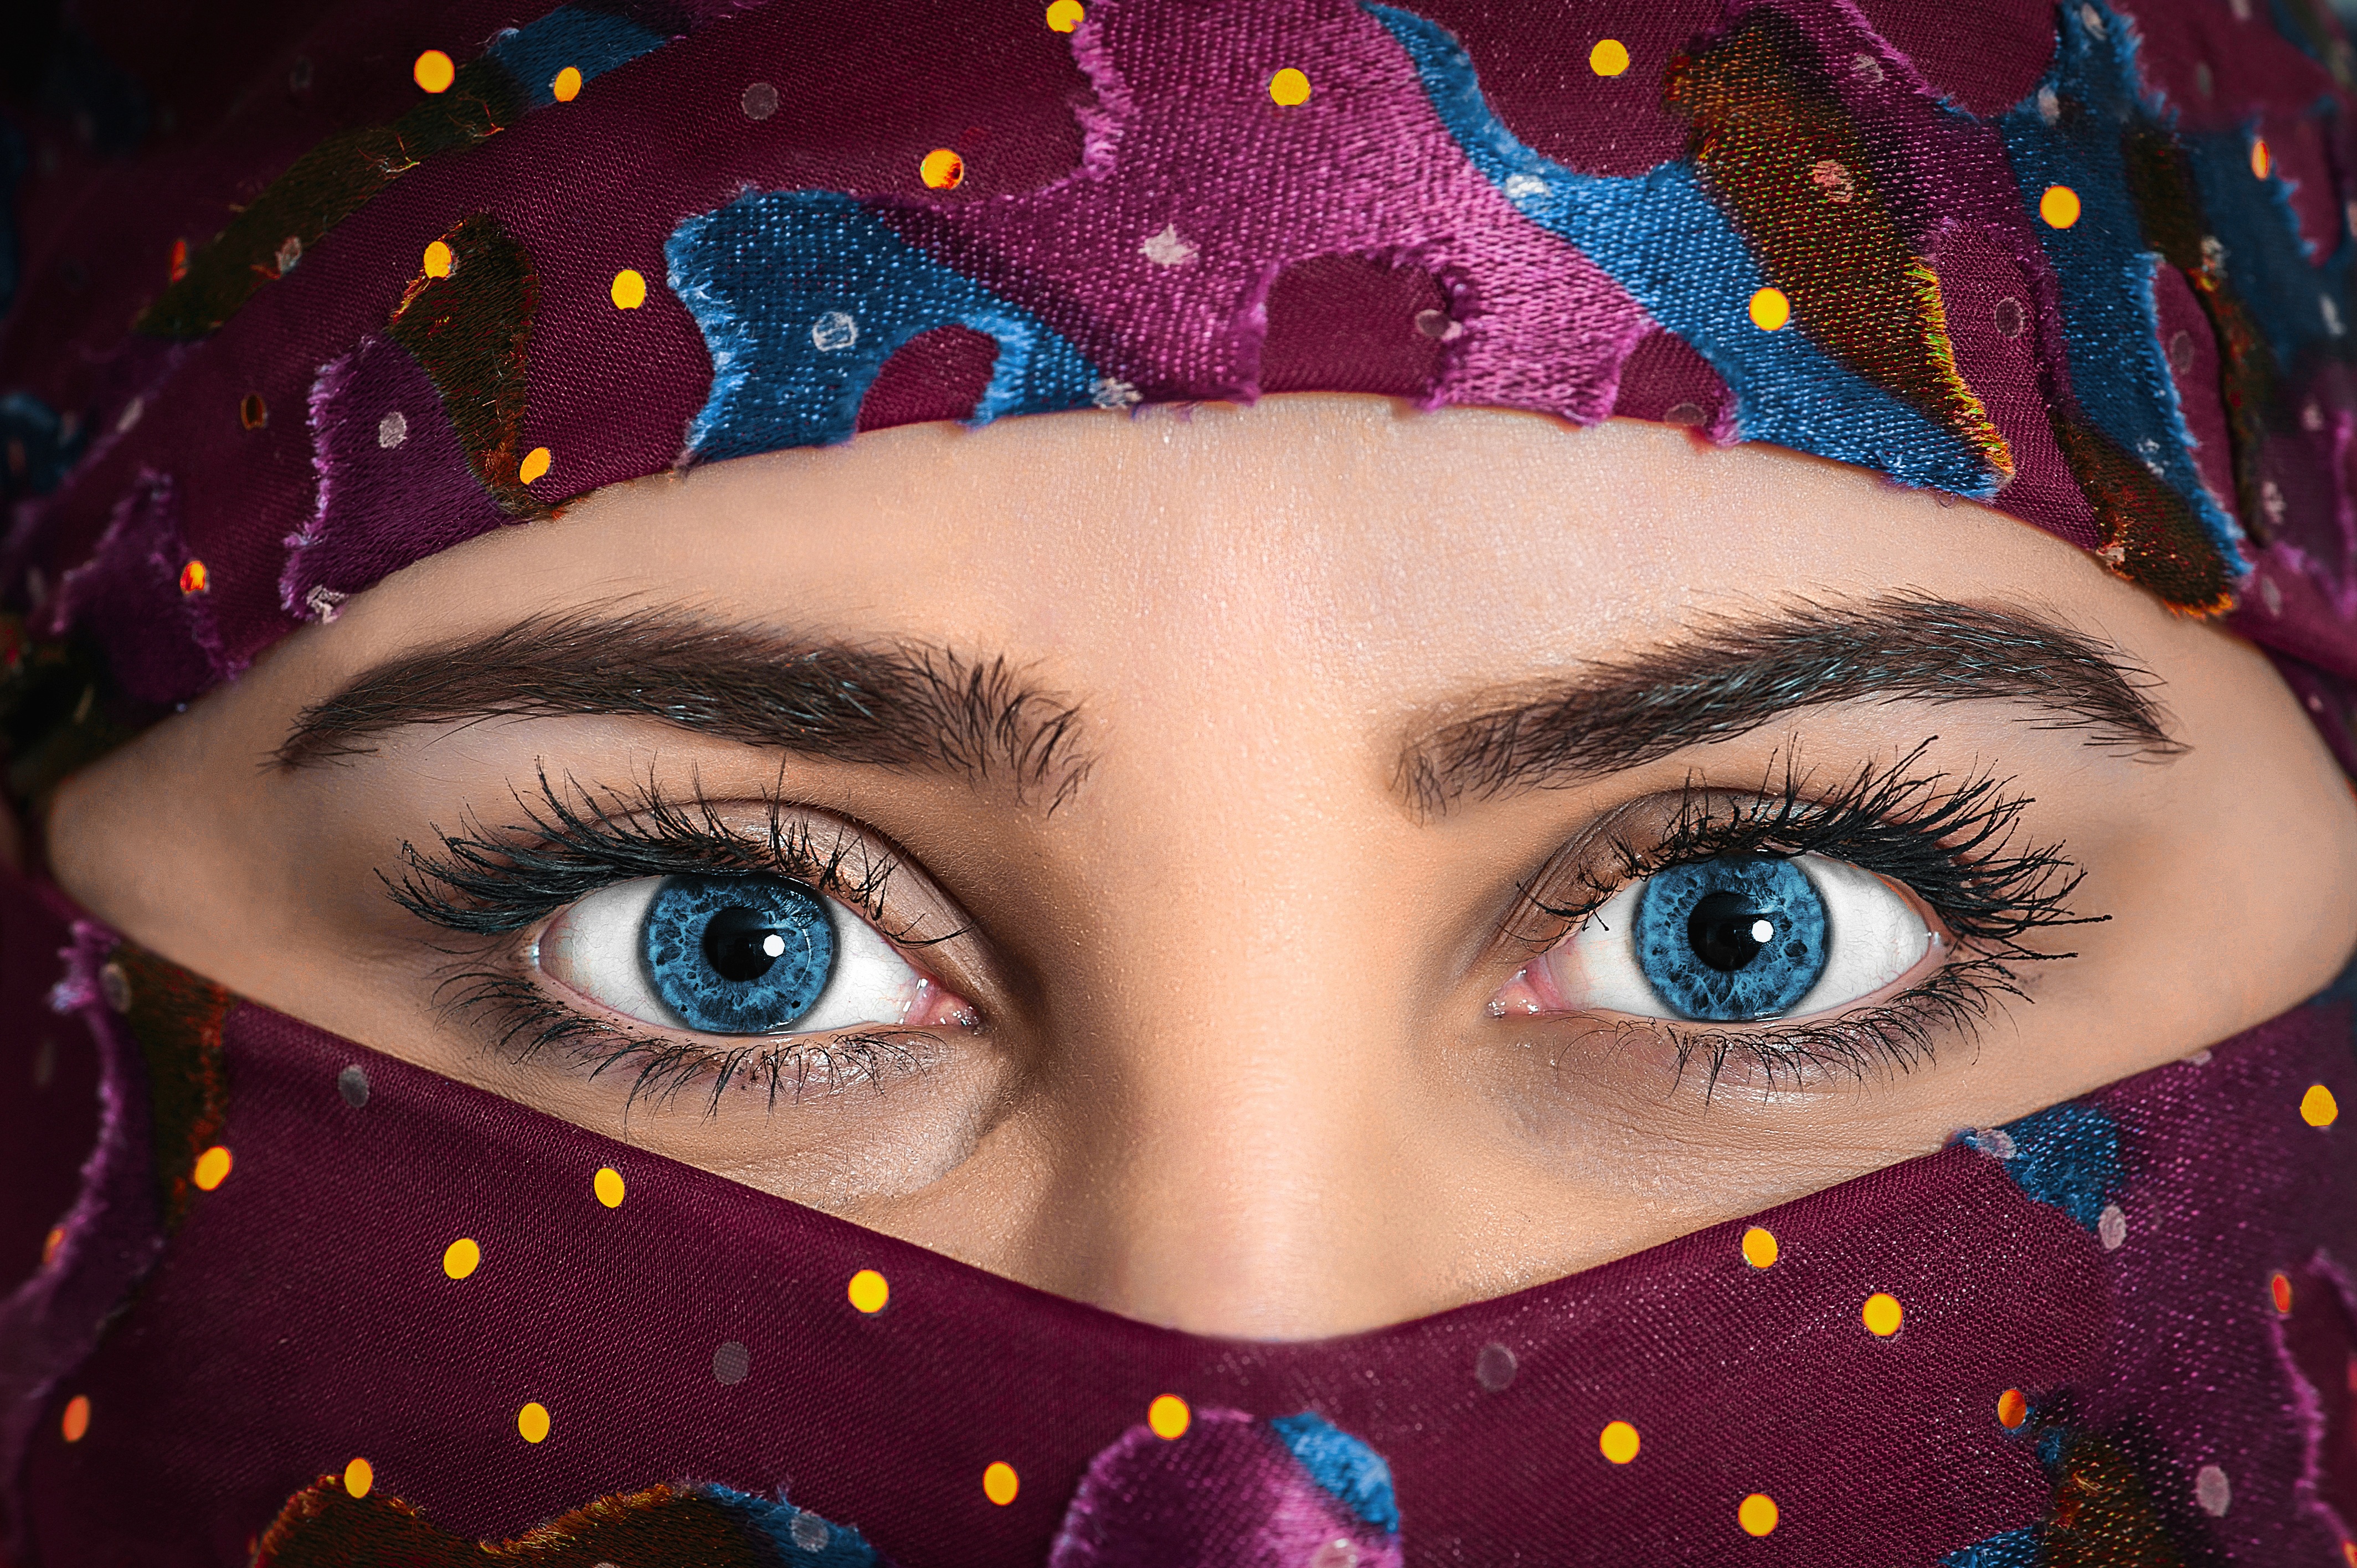
woman, face, eyebrow, eye, beauty, nose, close up, eyelash, cheek, forehead, organ, girl, human body, human, iris, lip, eyelash extensions